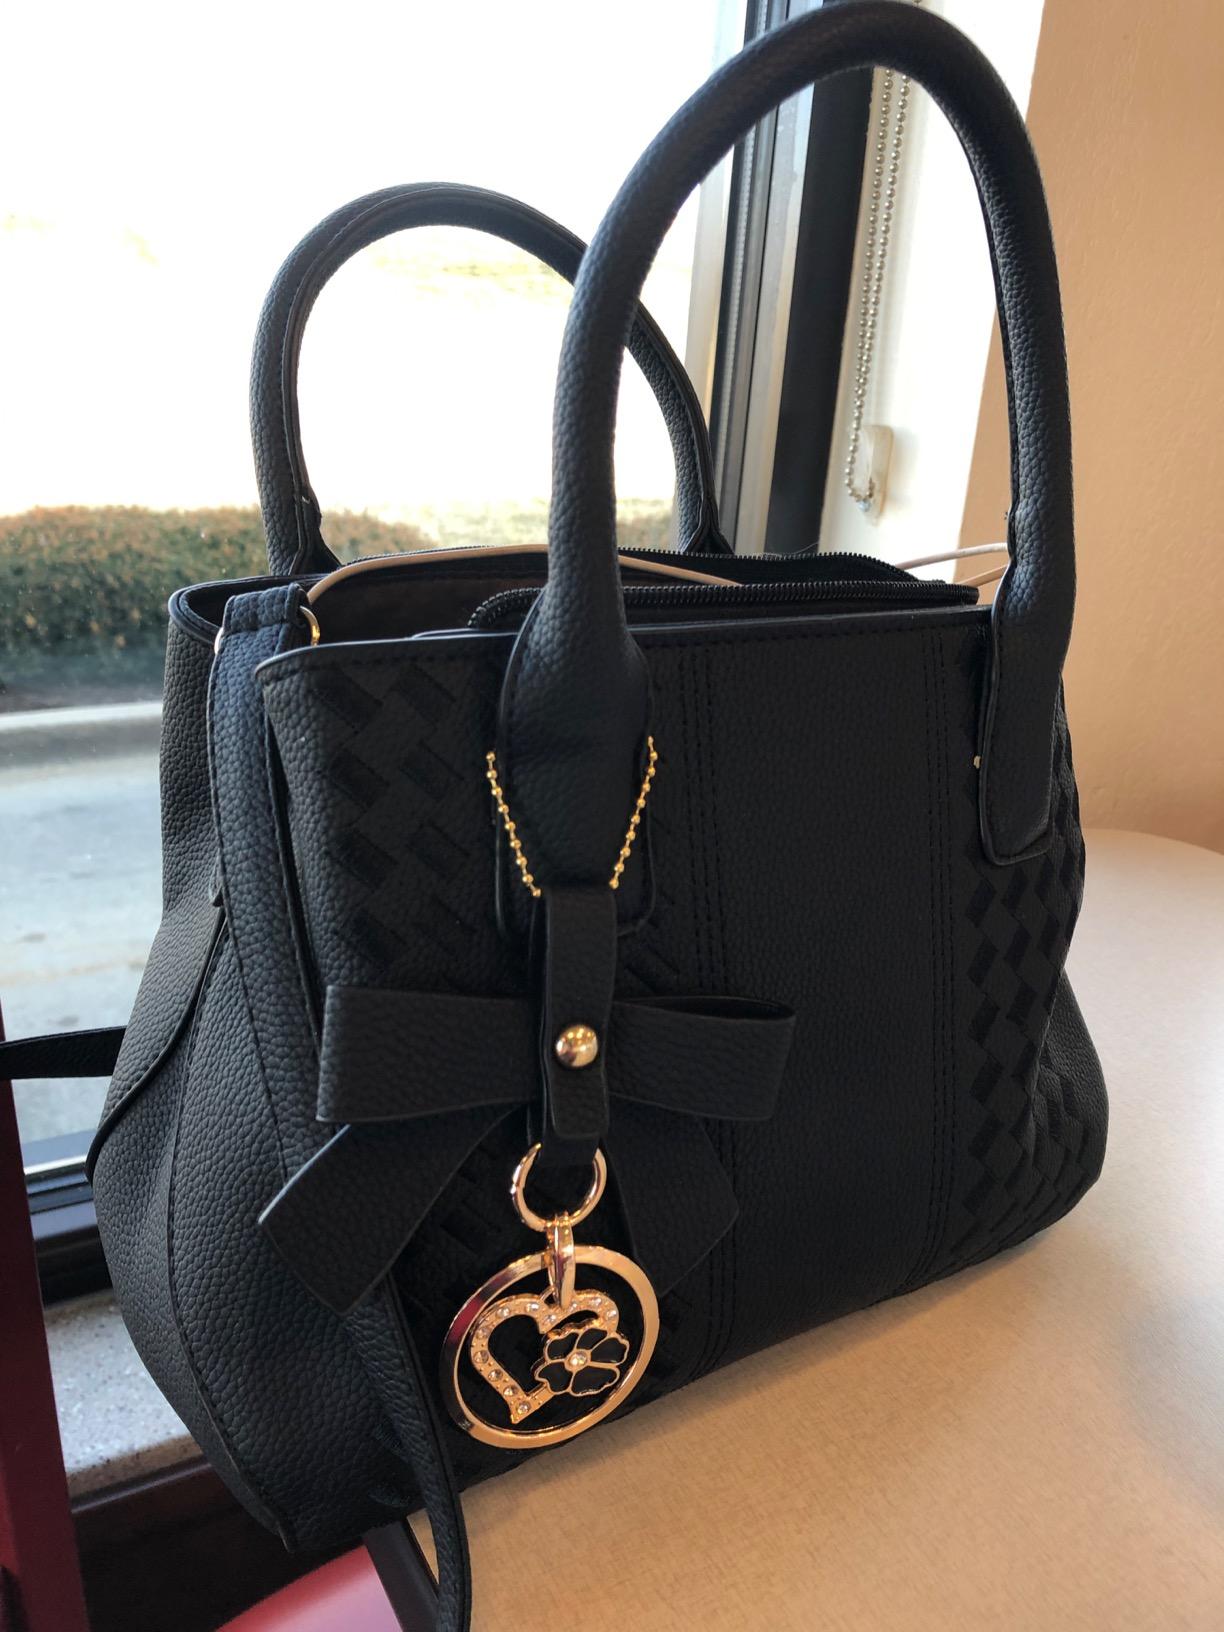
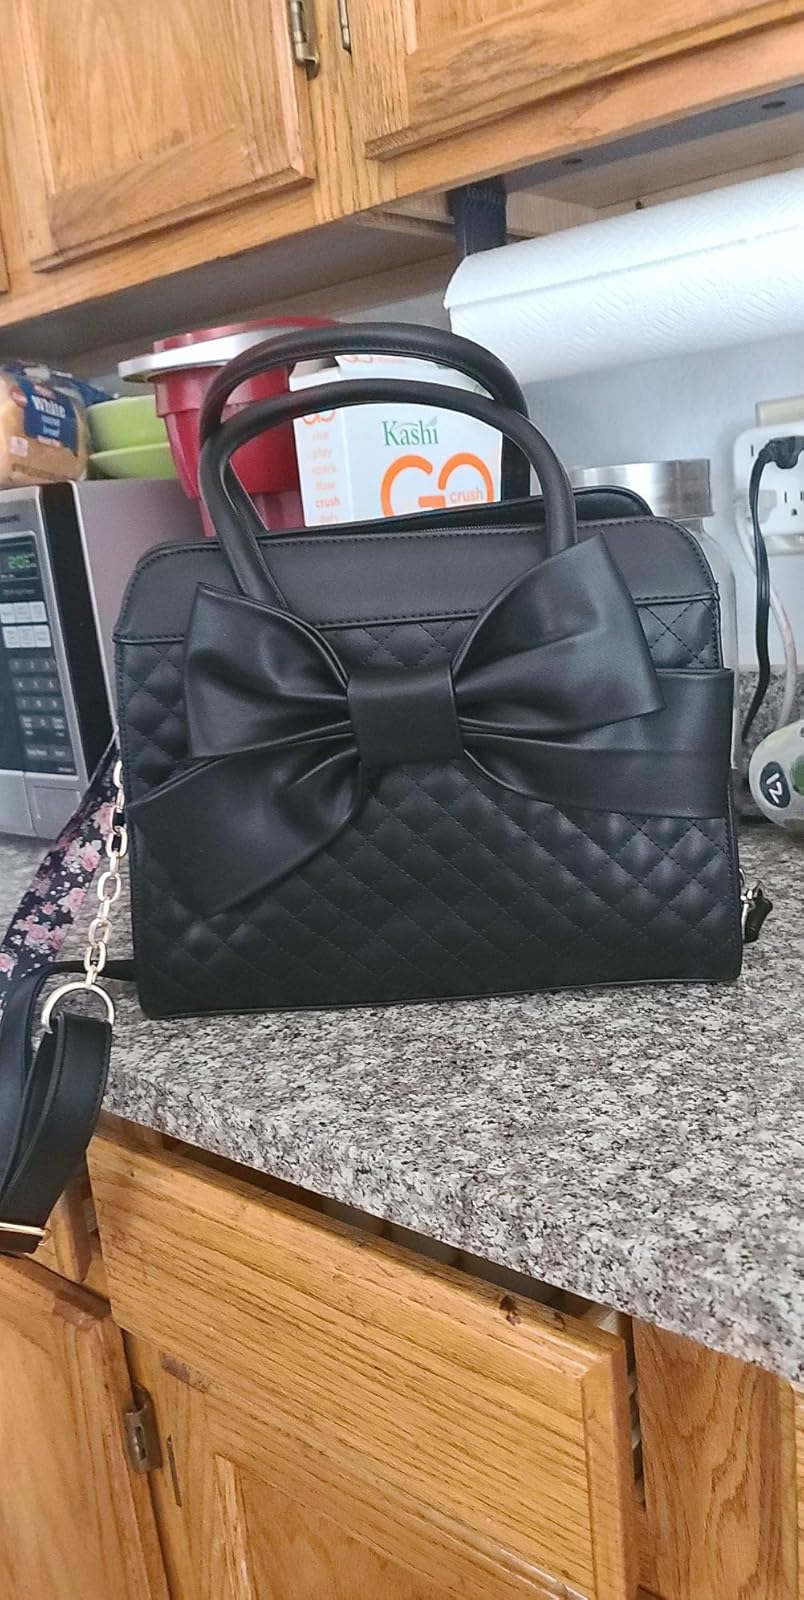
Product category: accessories_handbag
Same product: no